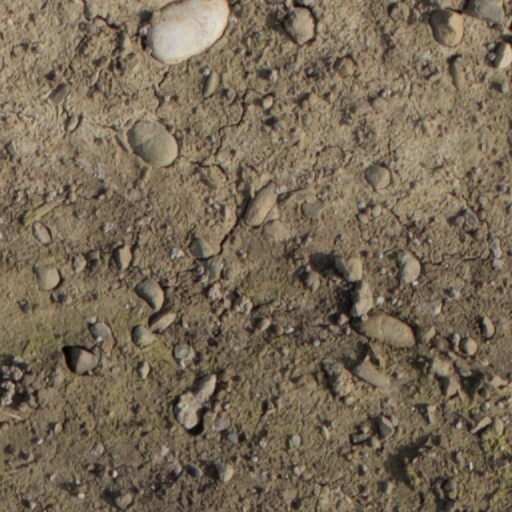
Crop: wheat